Tales from the Miskatonic University Library

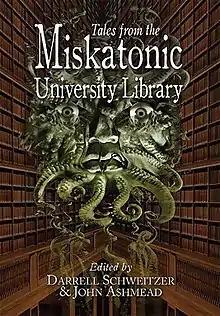
Cover of first edition, 2017

Tales from the Miskatonic University Library is an anthology of original horror short stories edited by Darrell Schweitzer and John Ashmead. It was first published in hardcover and ebook editions by PS Publishing in February 2017.